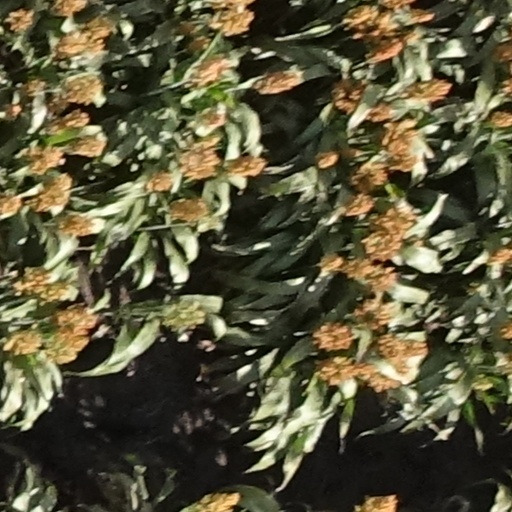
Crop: sorghum